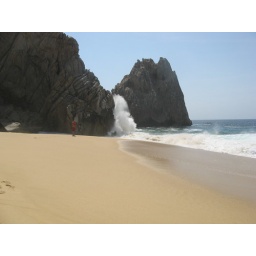
Huge ocean spray off the rocks in Cabo